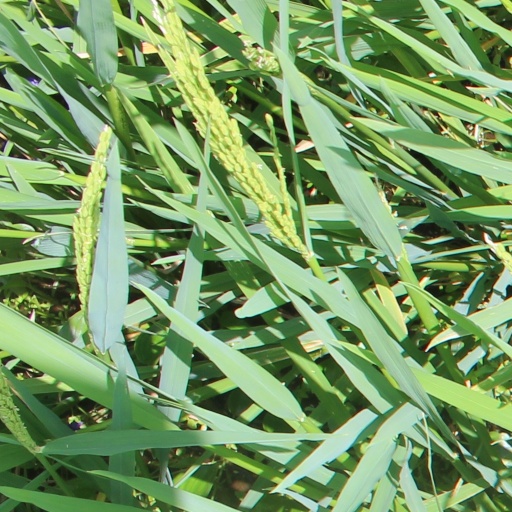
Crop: rice